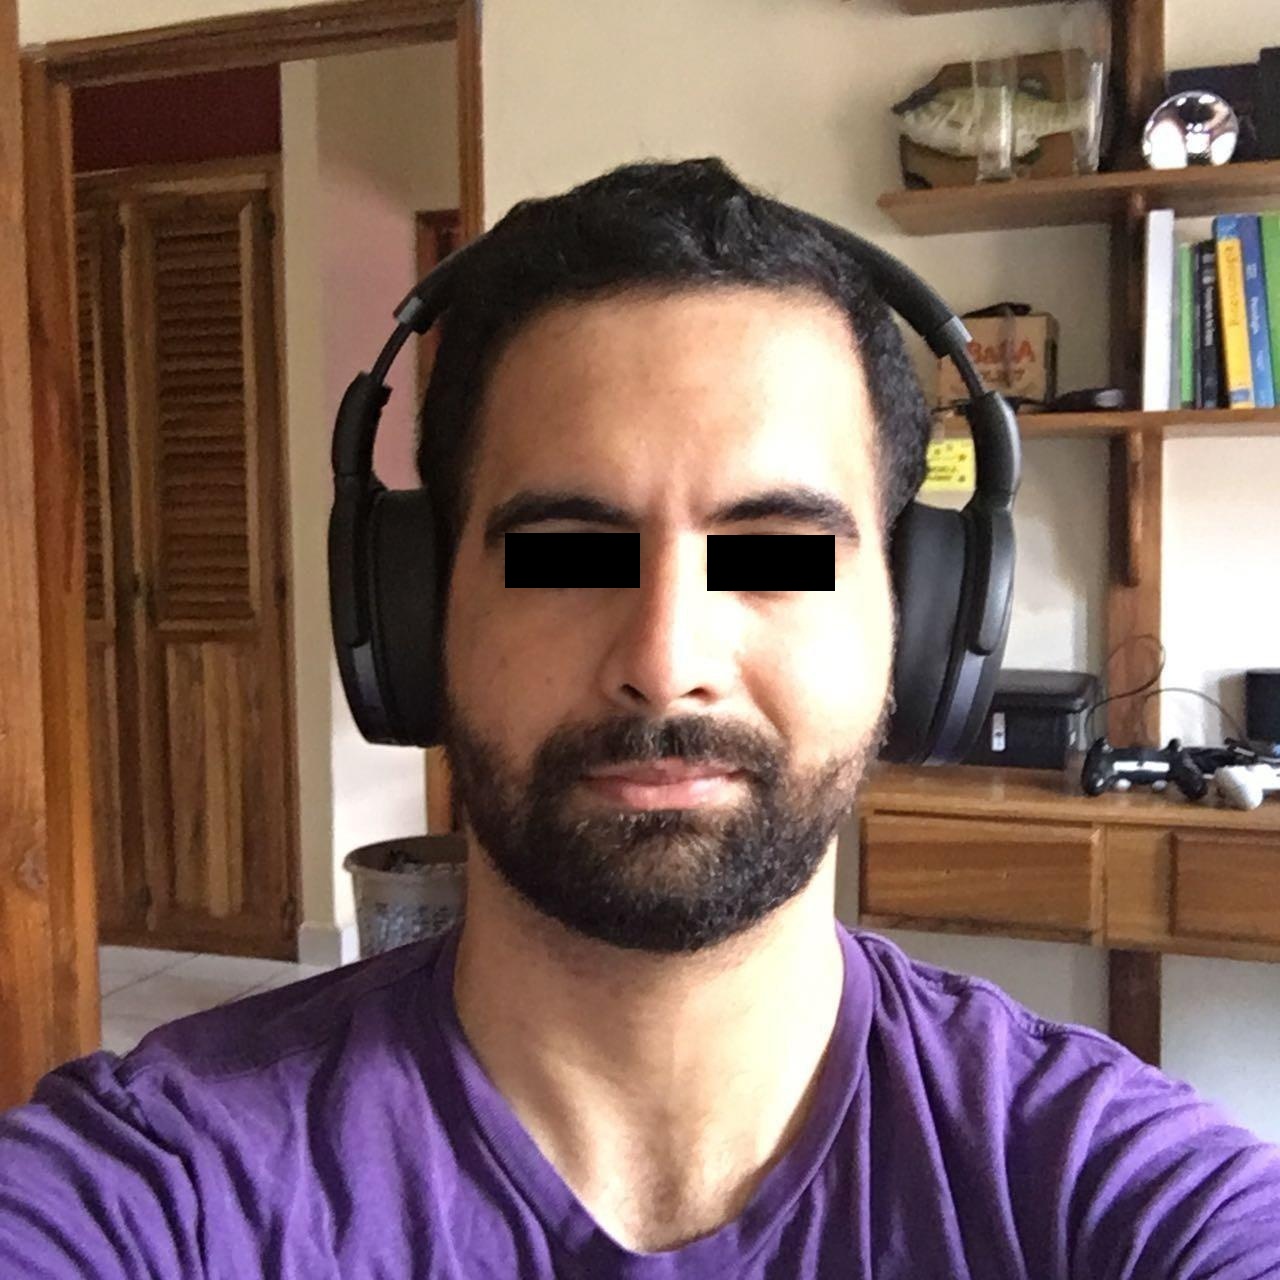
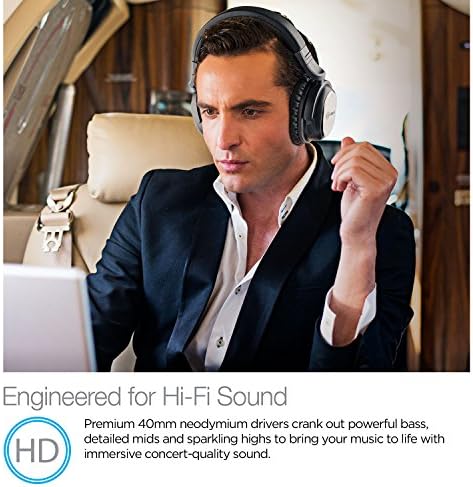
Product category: headphones
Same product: no